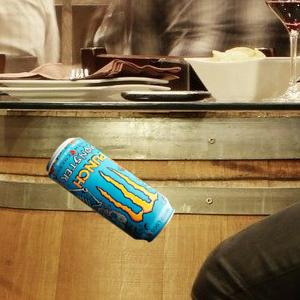
Label: cans